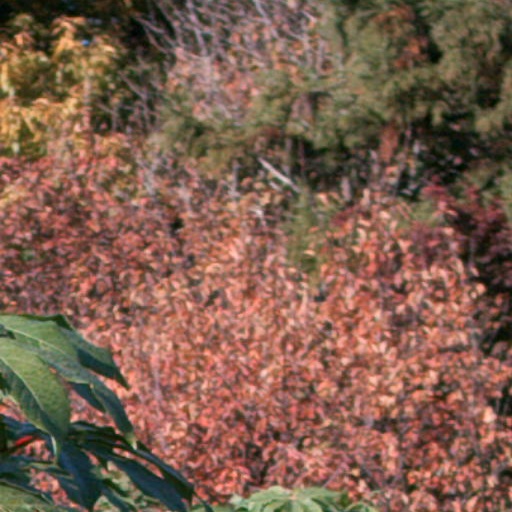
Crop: cassava